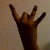
The image shows a hand gesture representing the number 8 in Indian Sign Language.